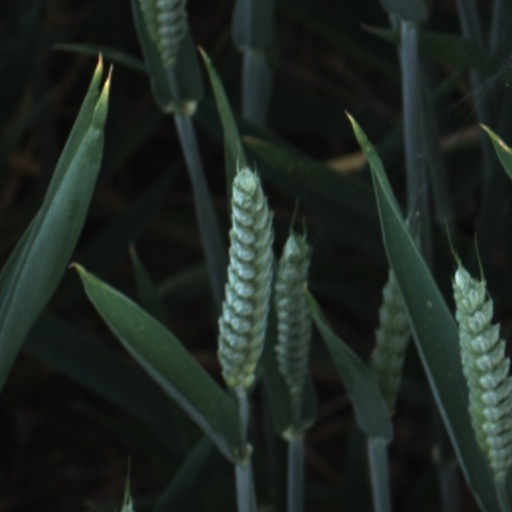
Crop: wheat